New York State Route 99

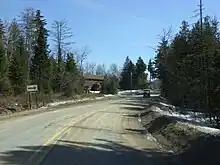
Eastbound on CR 26 (former NY 99) in Franklin

NY 99 began at an intersection with NY 30 west of the hamlet of Duane Center in the town of Duane. The route headed eastward as the Port Kent–Hopkinton Turnpike, passing through the small community of Duane Center before entering an isolated, wooded area of Franklin County and Adirondack Park. At the Franklin town line, NY 99 curved southeastward, roughly paralleling Hatch Brook as it climbed up the northeastern portion of Baldface Mountain. Past the mountain's summit, the route continued onward, winding its way southward along Hatch Brook to a small lake known as Duck Pond.